Political machine

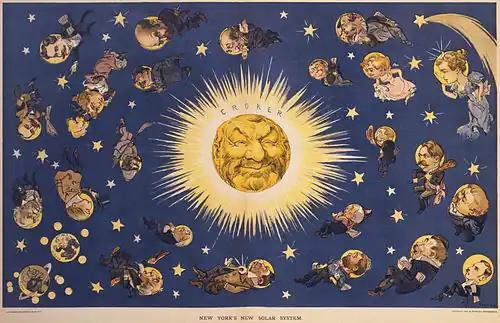
In this 1889 Udo Keppler cartoon from "Puck", all of New York City politics revolves around boss Richard Croker.

In the politics of representative democracies, a political machine is a party organization that recruits its members by the use of tangible incentives (such as money or political jobs) and that is characterized by a high degree of leadership control over member activity. The machine's power is based on the ability of the boss or group to get out the vote for their candidates on election day.